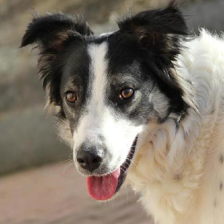
Label: animals